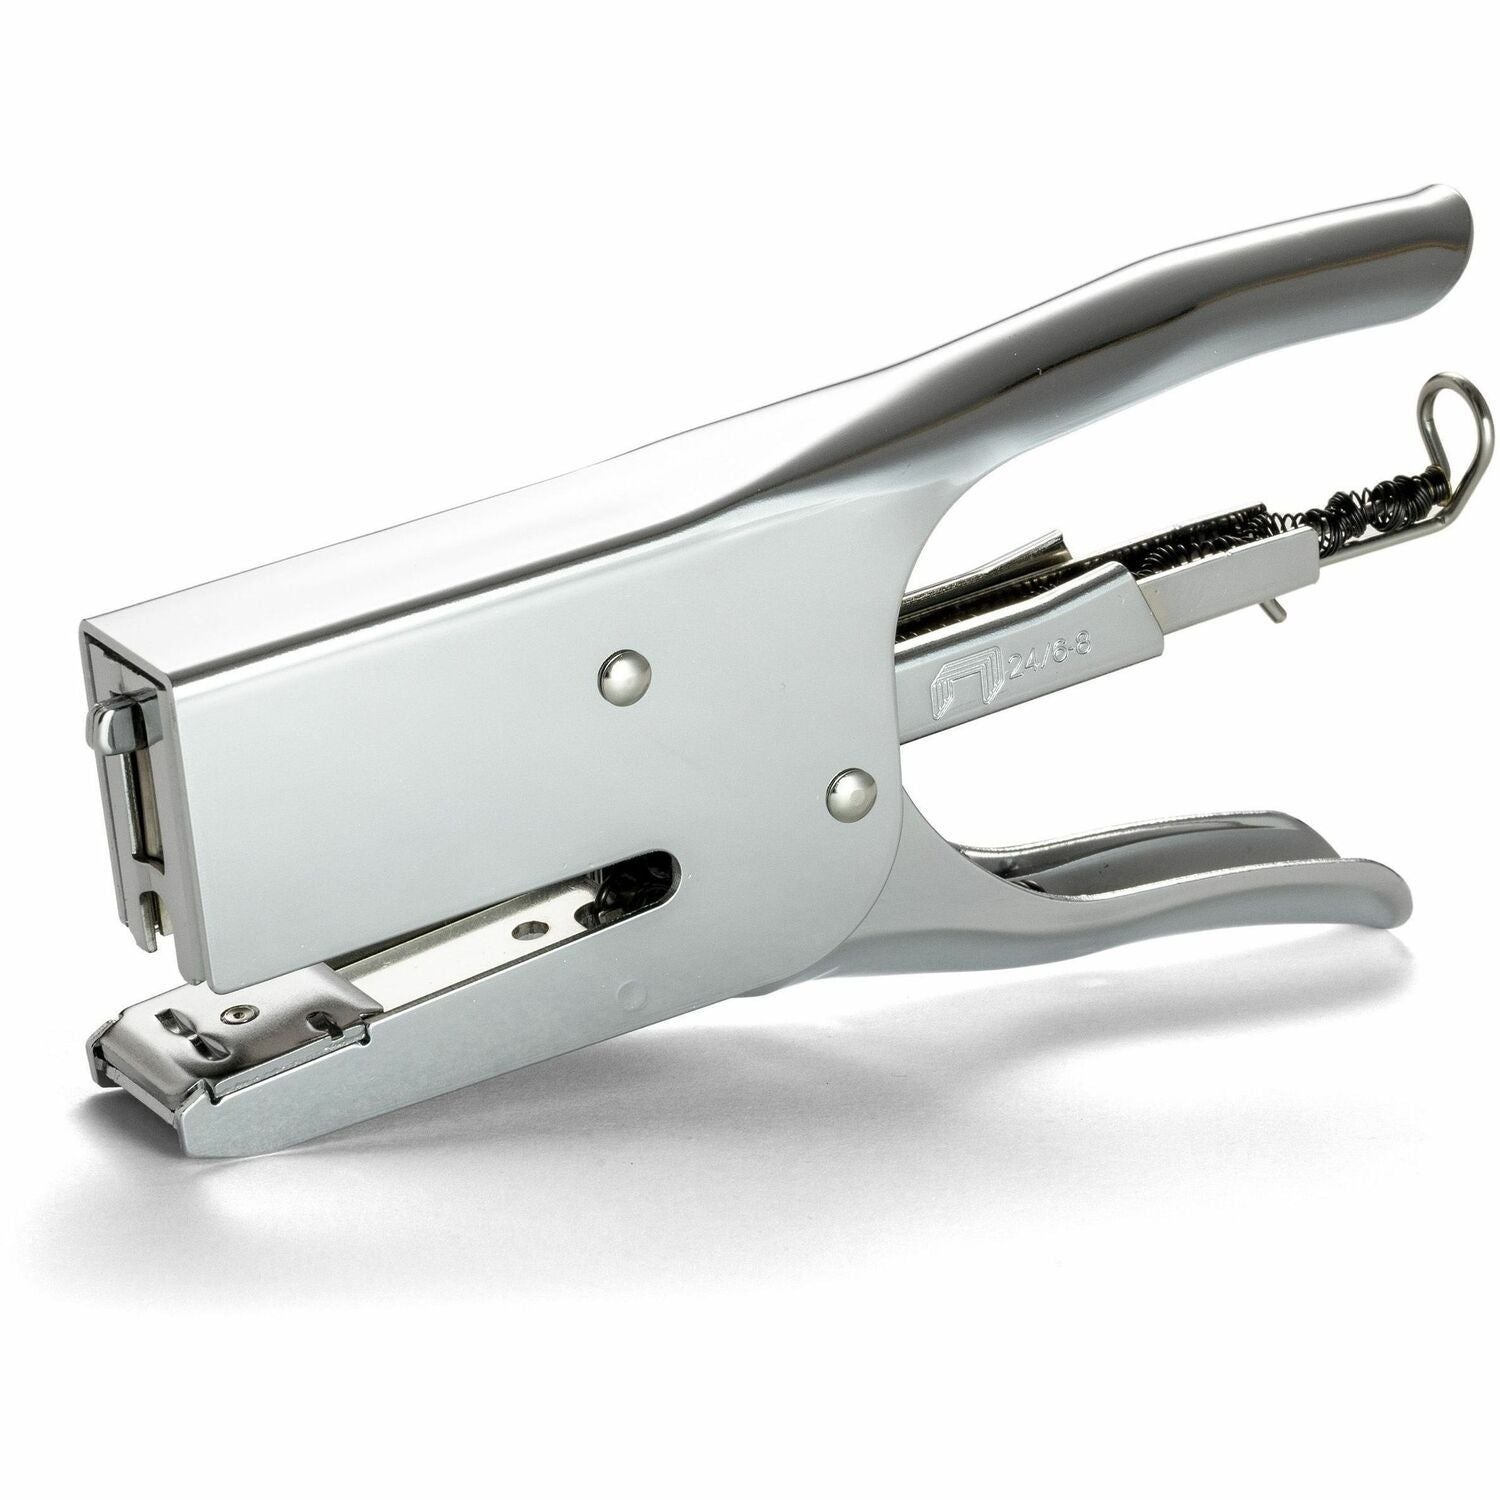
Officemate Plier Stapler, 1/4" , 5/16" Staple Size, 1, Silver (OIC97758)
Durable all-metal construction with a rear spring-loading mechanism. Uses ¼ to 5/16 inch (6-8mm) staples. Great for many uses such as stapling cardboard, paper bags, envelopes, crafts, and more. Silver color. Compatible Officemate staples: 91900, 91901, 91909, 91910, 91916.
Brand: Officemate
Category: Office Supplies > Office Instruments > Staplers > Plier Staplers